Prana Mithrulu

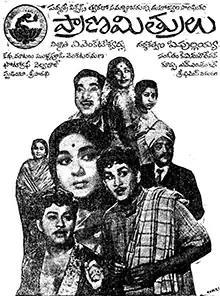
Theatrical release poster

Prana Mithrulu is a 1967 Indian Telugu-language drama film, produced by V. Venkateswarlu under the Padmasri Pictures banner and directed by P. Pullaiah. It stars Akkineni Nageswara Rao, Savitri and Jaggayya, with music composed by K. V. Mahadevan. The film's factory label subplot was inspired by "Becket" (1964).